Brief Encounter (1974 film)

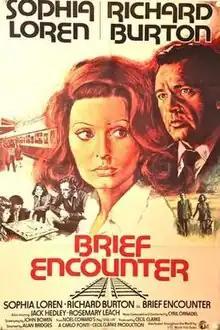
Original Movie Poster

Brief Encounter is a 1974 British-Italian television film starring Richard Burton and Sophia Loren, adapted from the play "Still Life" by Noël Coward.